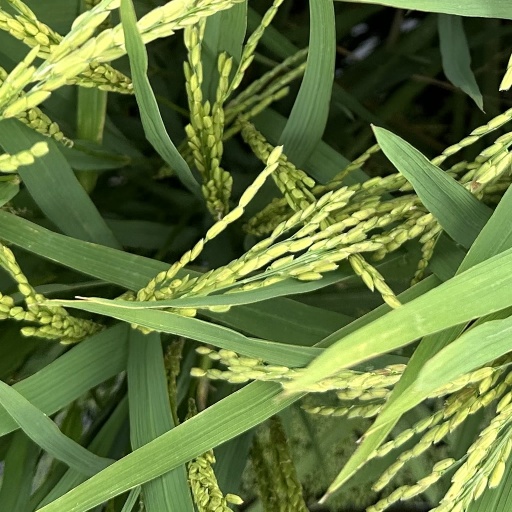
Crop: rice